Christianity

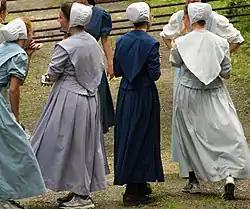
Old Order Anabaptist and Conservative Anabaptist women, for modesty, wear cape dresses and head coverings, the latter of which is taught as a church ordinance.

Christians consider the resurrection of Jesus to be the cornerstone of their faith (see 1 Corinthians 15) and the most important event in history. Among Christian beliefs, the death and resurrection of Jesus are two core events on which much of Christian doctrine and theology is based. According to the New Testament, Jesus was crucified, died a physical death, was buried within a tomb, and rose from the dead three days later.